Pavia

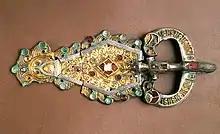
Ostrogothic belt buckle, Civic Museums

Pavia played an important role in the war between the Eastern Roman Empire and the Ostrogoths that began in 535. After the Eastern Roman general Belisarius's victory over the Ostrogothic leader Wittigis in 540 and the loss of most of the Ostrogoth lands in Italy, Pavia was among the last centres of Ostrogothic resistance that continued the war and opposed Eastern Roman rule. After the capitulation of the Ostrogothic leadership in 540 more than a thousand men remained garrisoned in Pavia and Verona dedicated to opposing Eastern Roman rule. Since 540 Pavia became the permanent capital of the Ostrogothic Kingdom, stable site of the court and the royal treasury. The resilience of Ostrogoth strongholds like Pavia against invading forces allowed pockets of Ostrogothic rule to limp along until finally being defeated in 561.